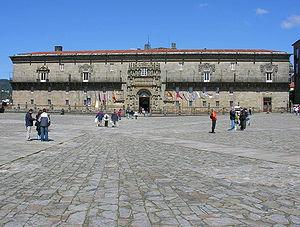
L’hôpital des Rois-Catholiques également connu historiquement sous le nom d’« hôpital royal de Saint-Jacques-de-Compostelle », est un édifice de style plateresque construit sur ordre des rois Catholiques après leur visite à Saint-Jacques-de-Compostelle pour accueillir les pèlerins du chemin de Saint-Jacques-de-Compostelle qui pouvaient être malades. Il fut construit par l’architecte royal Enrique Egas et est aujourd’hui un hôtel Parador à visée touristique pour les pèlerins de la ville.